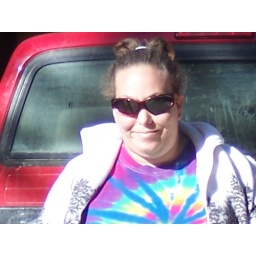
me at my brother in laws house on the back on his truck